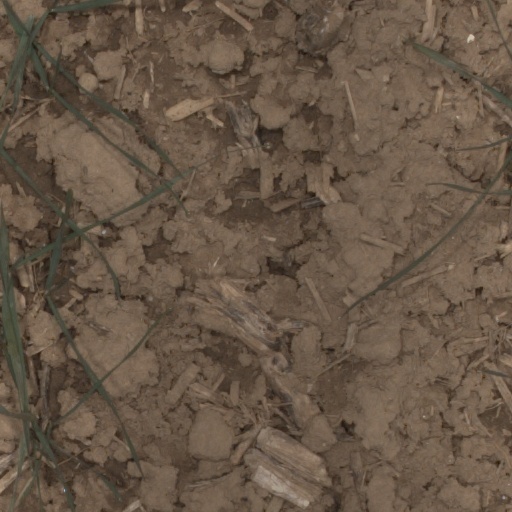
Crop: wheat